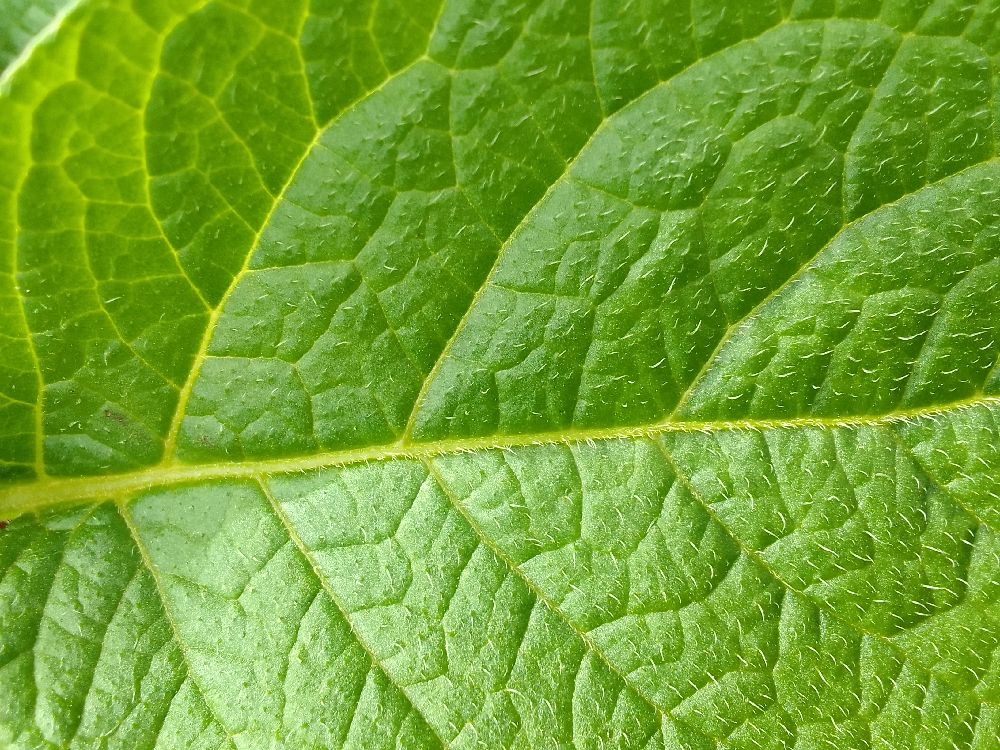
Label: Healthy